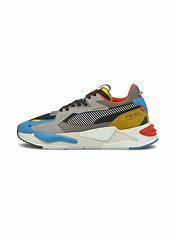
Brand: Puma
Model: Rs Z